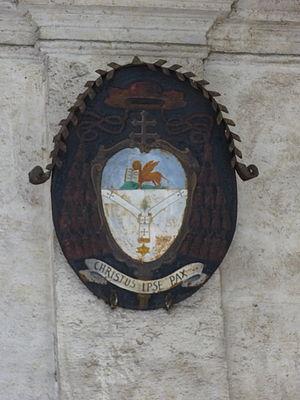
Marco Cé, né le 8 juillet 1925 à Izano, dans la province de Crémone, en Lombardie, et mort le 12 mai 2014 à Venise est un cardinal italien, patriarche de Venise de 1978 à 2002.